Engine crane

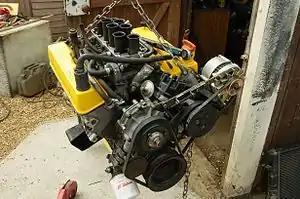
A V8 engine hanging in chains from an engine crane

An engine crane (also referred as engine hoist) is a common repair tool used in vehicle repair shops to remove or install gasoline or diesel engines in small and crowded vehicle engine compartments. It uses a heavy cantilevered support structure to hold the engine in mid-air so that the mechanic can carefully connect or disconnect fragile hoses and wires on the engine to the frame of the vehicle.